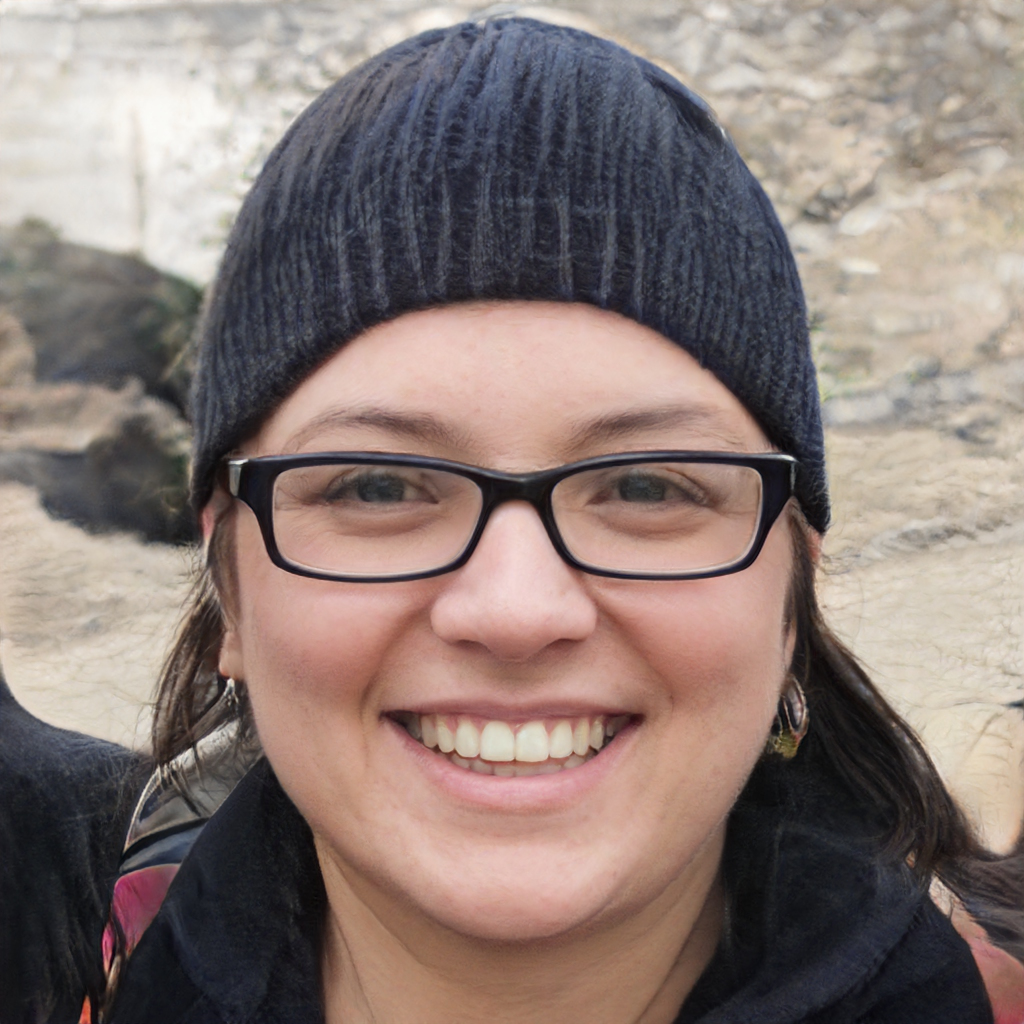
Portrait style: Real Portrait